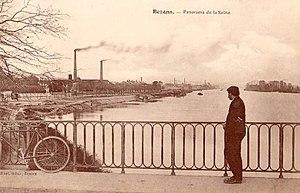
Bezons, panorama de la Seine, carte postale ancienne
Bezons est une commune du département du Val-d'Oise, en région Île-de-France. Ses habitants sont appelés les Bezonnais. Cette commune est située sur la rive droite de la Seine.